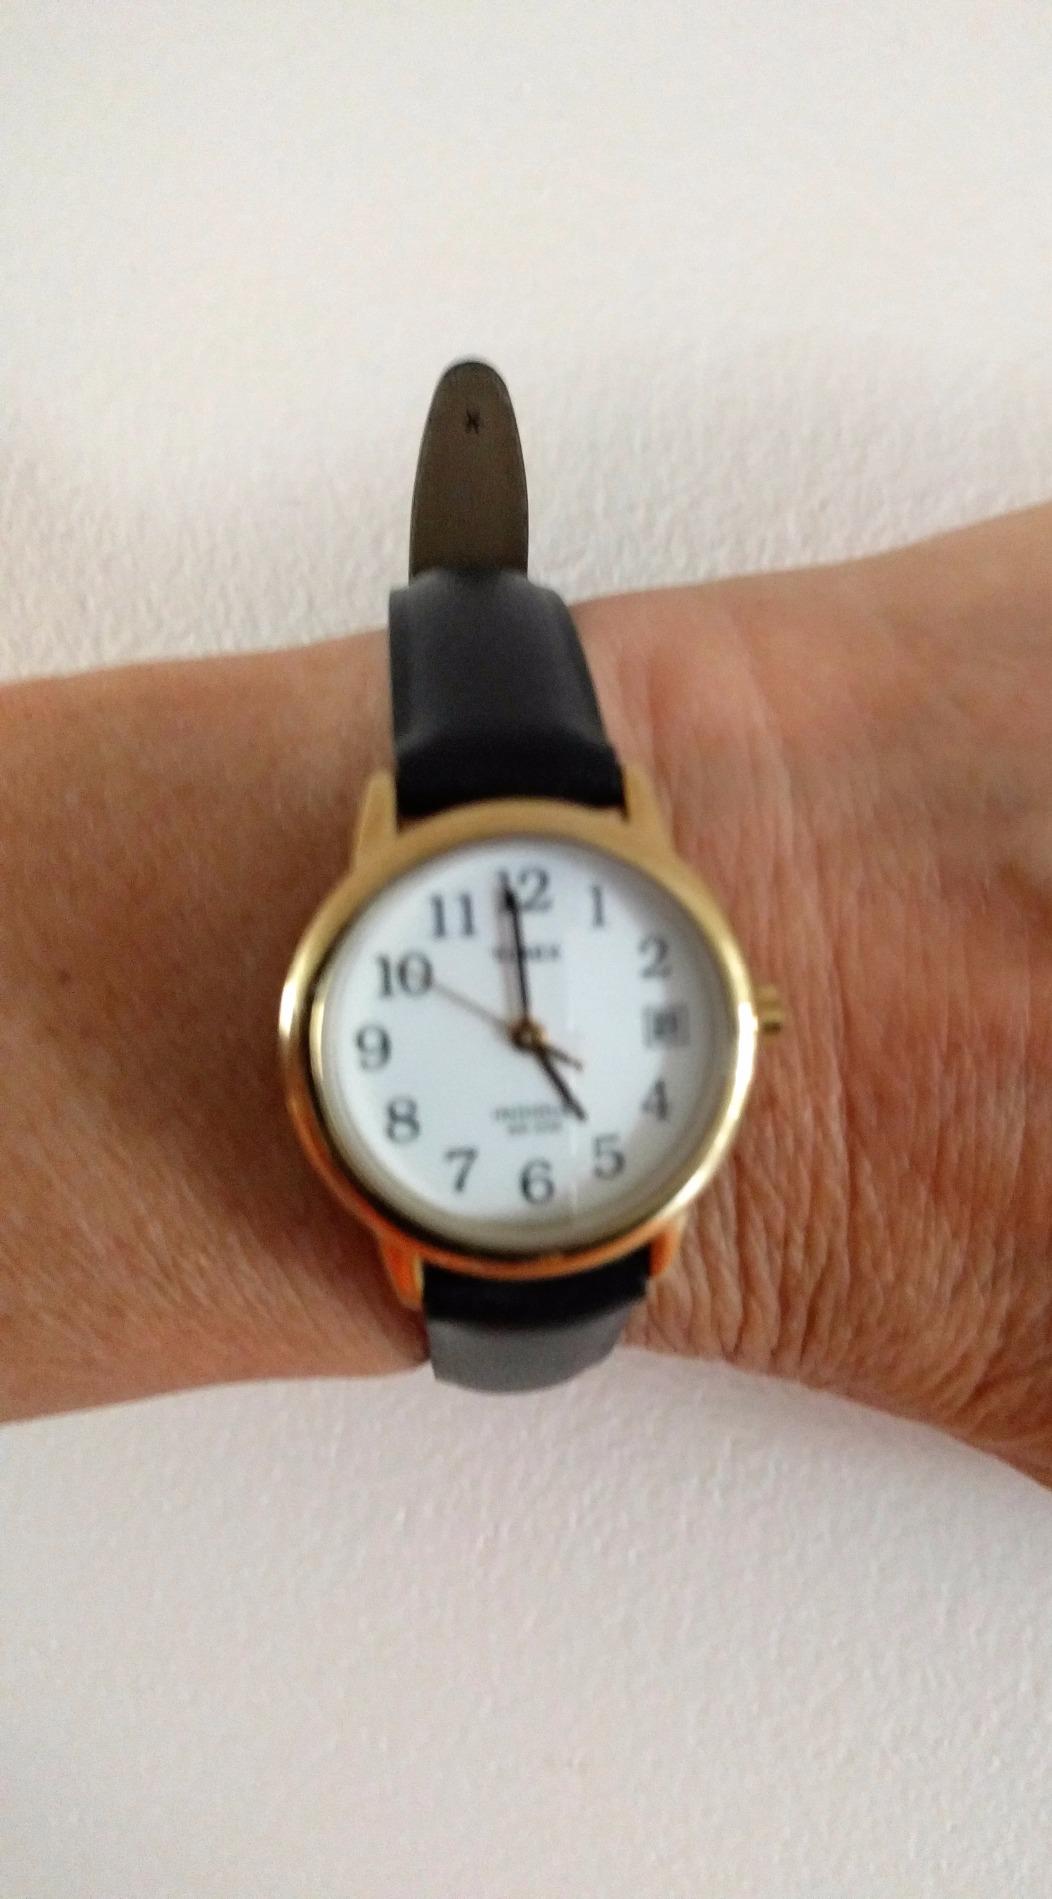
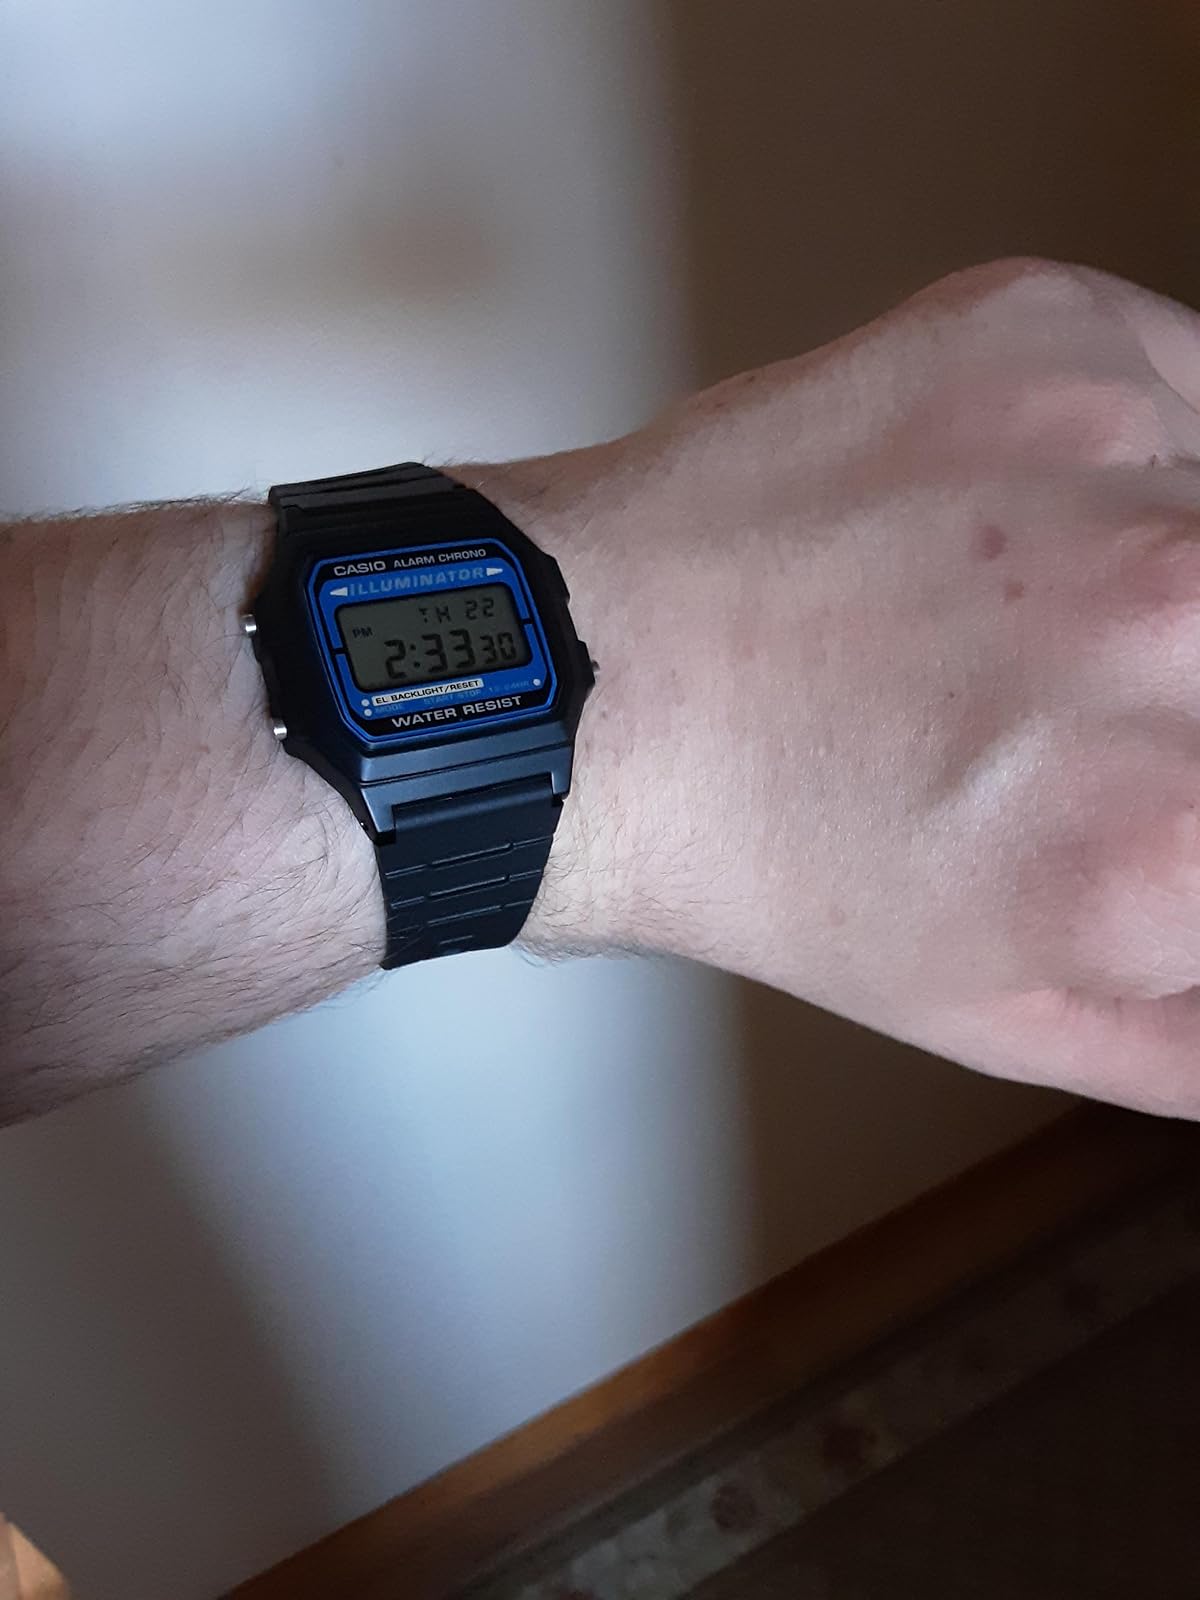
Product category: accessories_watch
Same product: no